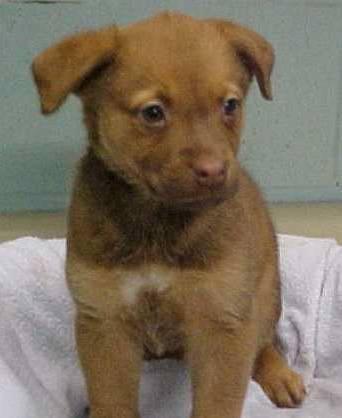
dog